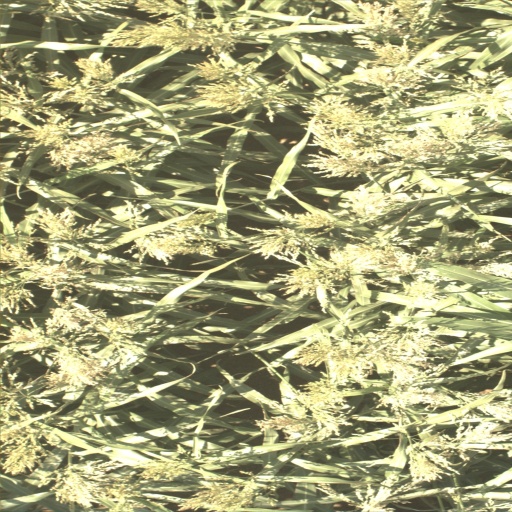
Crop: sorghum